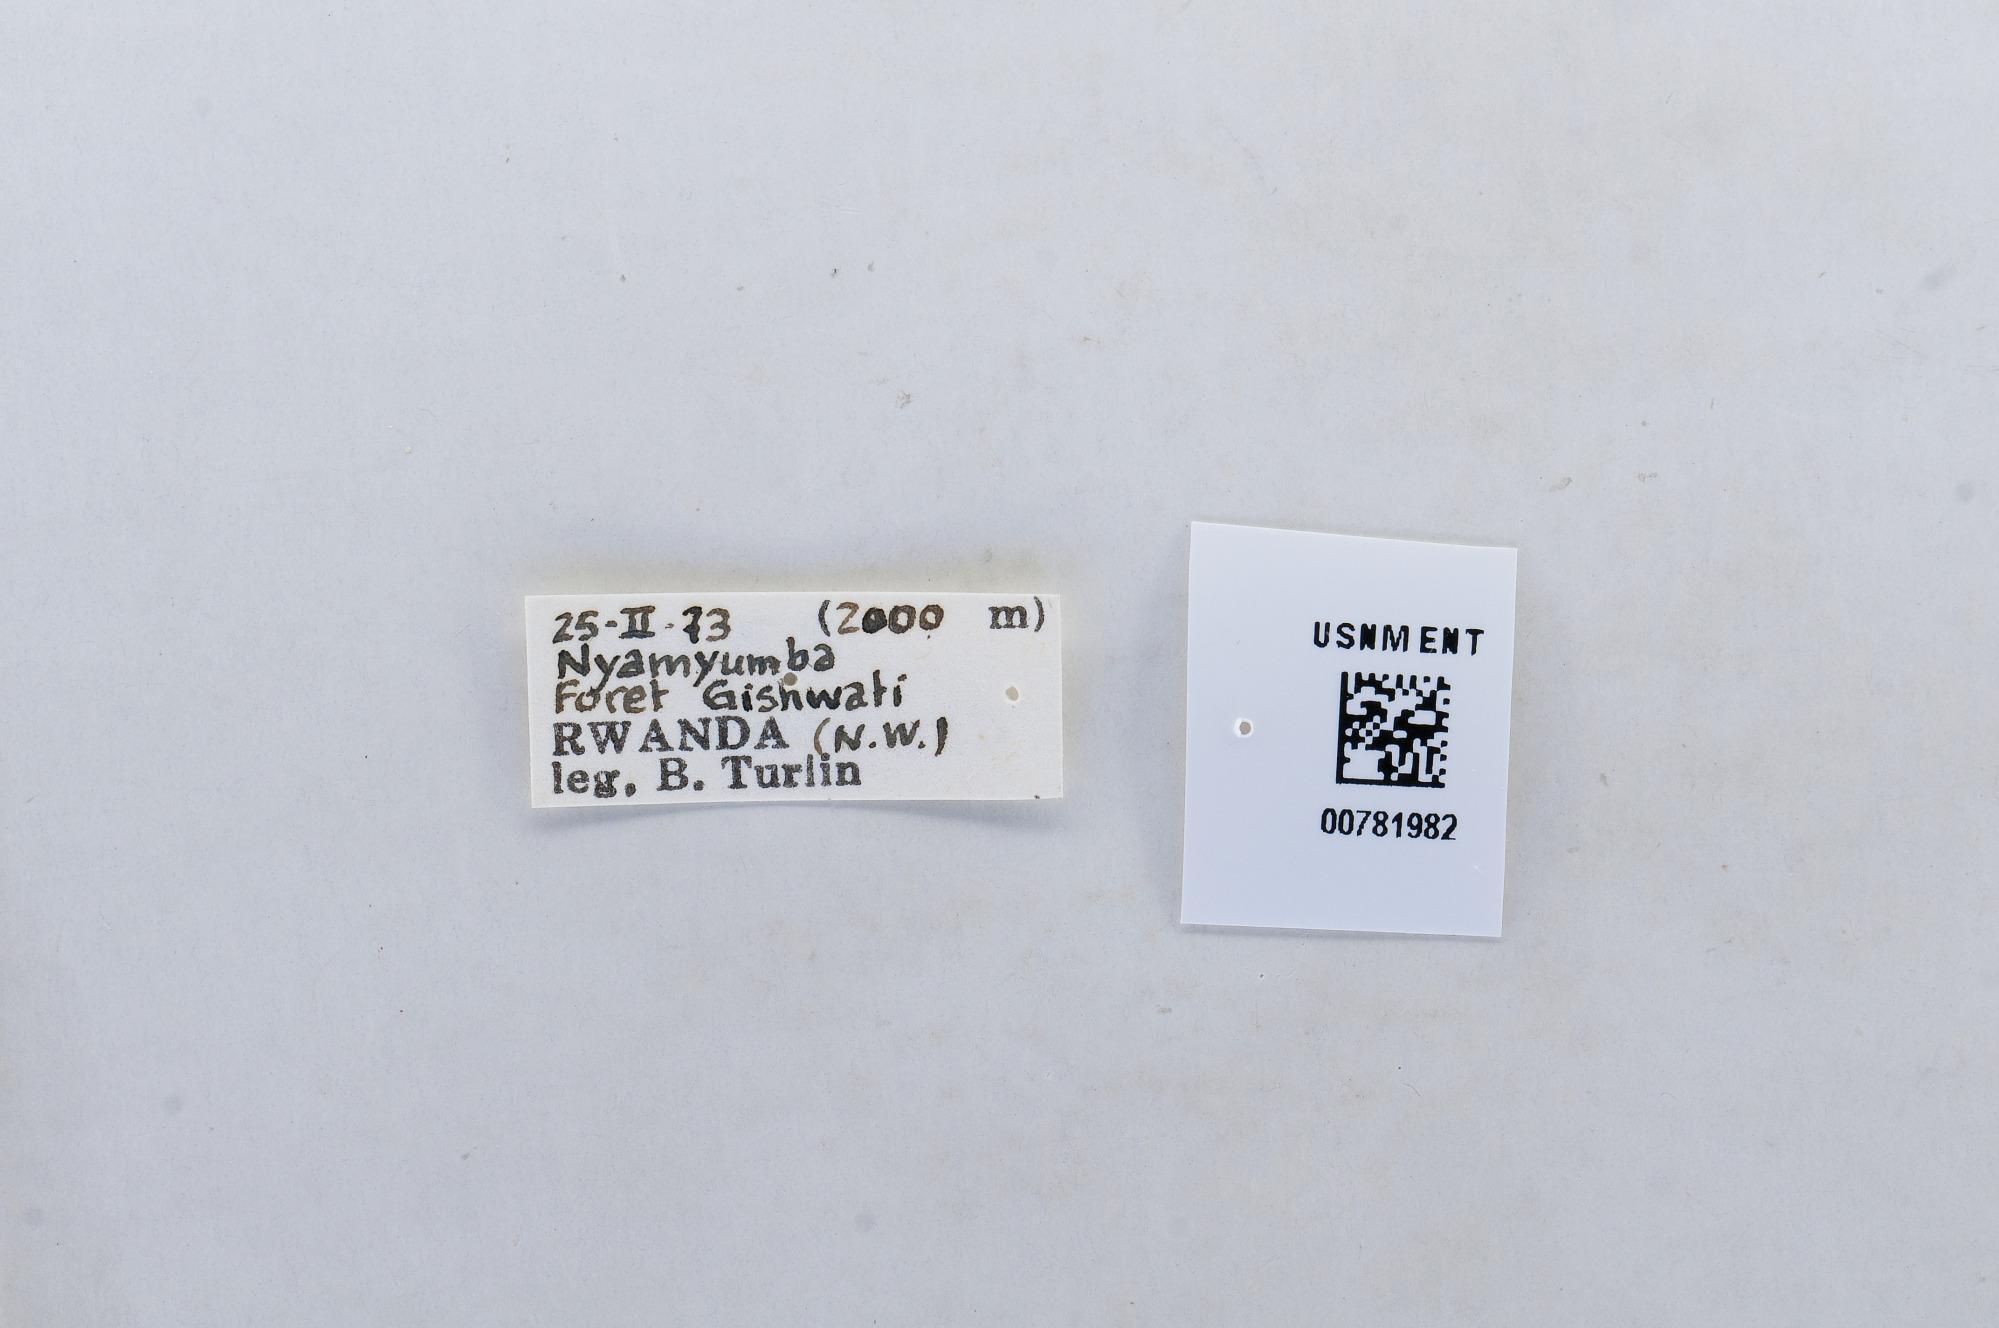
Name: Mylothris crocea
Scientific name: Mylothris crocea
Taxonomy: Animalia, Arthropoda, Hexapoda, Insecta, Lepidoptera, Pieridae, Pierinae